Niagara Falls Air Reserve Station

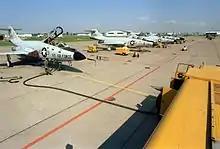
1981 tarmac of NFAFB with NYANG McDonnell F-101 Voodoos.

Niagara Falls Air Force Base (NFAFB) was established by 1955 after the 76th Air Base Squadron was activated in February 1952 as the host unit. Following Korea operations, the 107th converted to P-51b Mustangs and was reassigned to Air Defense Command. The 136th FIS was returned to state control when ADC activated the 47th Fighter-Interceptor Squadron on 1 December 1952 as a replacement. The 47th FIS initially used the F-47s of the 135th Fighter-Interceptor Squadron. NFAFB activated the 518th Air Defense Group on 16 February 1953 (designated 15th Fighter Group on 18 August 1955 under Project Arrow) and upgraded to F-86F Sabres in February 1953 (F-86D in September).